Rainbow Over the Range

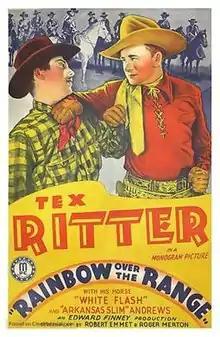
Theatrical release poster

Rainbow Over the Range is a 1940 American Western film directed by Albert Herman and written by Robert Emmett Tansey and Roger Merton. The film stars Tex Ritter, Slim Andrews, Dorothy Fay, Gene Alsace, Warner Richmond and James Pierce. The film was released on July 29, 1940, by Monogram Pictures.